Shibden Valley

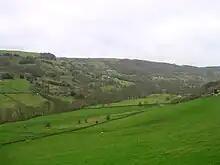
Shibden Valley

Shibden Valley (also known as Shibden Dale) is to the east of Halifax, West Yorkshire, England, where the community of Shibden lies. The name of the Shibden valley comes from "scepe dene" meaning "sheep valley" or "Sheep Vale". The area was heavily involved in wool production but was also a site of much coal production and flagstones from Northowram, Southowram and Hipperholme areas.